Taco trucks in Los Angeles

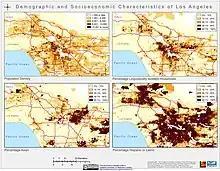
Demographic Mapping of Los Angeles. Percentage of Hispanic/Latino populations in Los Angeles (Bottom Right.)

Taco trucks bridged the gap between Mexican street food and traditional standing restaurants in Los Angeles. Decreasing access to real estate and increasing start-up costs drove many Mexican Americans to turn to taco trucks. Start-up costs for opening a taco truck are much lower than traditional standing restaurants. Opening a taco truck ranges anywhere from $50,000 to $100,000 as compared to brick-and-mortar restaurants which often are $500,000 and up. Profit margins for food trucks are anywhere between 100,000 and 500,000 annually. Lower start-up and operating costs have allowed the taco truck industry to grow consistently since its conception. In 2020, the food truck industry amassed a valuation of 3.93 billion in the United States. The projected valuation for 2028 is 6.63 billion. Though sales are predicted to increase nationwide, taco truck operating costs are rising with inflation. California gas prices are forcing taco trucks in Los Angeles to increase their prices or reduce portion sizes. As of 2021, there are more than four thousand taco trucks in operation within Los Angeles.